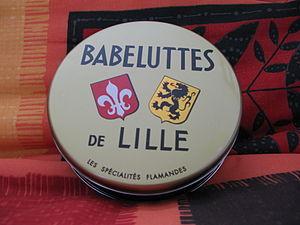
Boite de Babeluttes de Lille.
Une Babelutte est une sorte de caramel long aromatisé au miel ou à la cassonade originaire de Furnes dans le Westhoek.